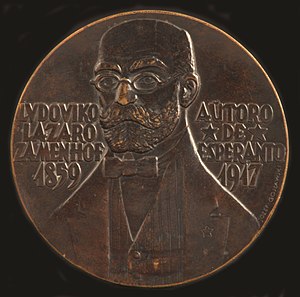
Józef Gosławski
Medalje med Ludwik Lejzer Zamenhof som profil
Medalje for Ludwik Lejzer Zamenhof (Józef Gosławski, 1959).
Józef Gosławski, fulde navn Józef Jan Gosławski, var en polsk billedhugger.